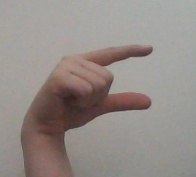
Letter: dal